History of the New York Islanders

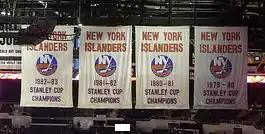
These four banners hang in Nassau Veterans Memorial Coliseum and represent the four Stanley Cup championships the Islanders won from 1980 through 1983.

In 1981–82 the Islanders won a then-record 15 straight games en route to a franchise-record 118 points, while Mike Bossy set a scoring record for right wingers with 147 points in an 80-game schedule. The Islanders won the regular-season title, yet once in the playoffs against the Pittsburgh Penguins they found themselves down late in the third period of deciding game 5 before John Tonelli scored both the tying goal and the overtime winner. After defeating the Rangers in six games they swept both the upstart Quebec Nordiques and the Cinderella story Vancouver Canucks in the first ever coast-to-coast Stanley Cup Finals for their third straight championship. During that series Bossy, upended by a check from Tiger Williams and falling parallel to the ice, managed to hook the puck with his stick and score. Bossy netted the Stanley Cup-winning goal and was awarded the Conn Smythe Trophy.